Siege of Humaitá

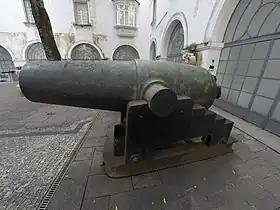
The gun "El Cristiano", today on display at the National Historical Museum of Brazil, was cast in Paraguay from melted church bells and threw a 10 inch (25 cm) spherical shot

As a general López has been criticised for frequently sending units on attacking manoeuvres which, although audacious, had no clearly defined military objective, thus frittering away his scarce manpower. Even so, by continually taking the initiative the Paraguayans helped to depress the allied soldiers, bored by their own side's caution.